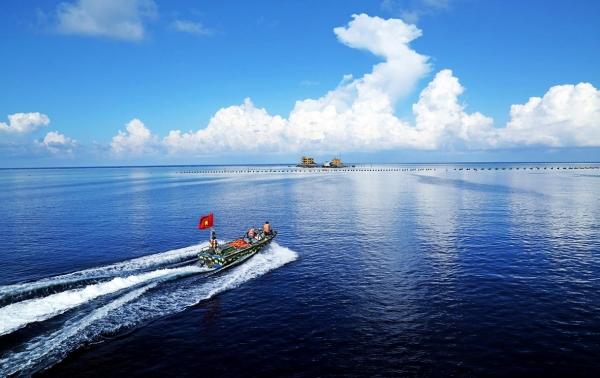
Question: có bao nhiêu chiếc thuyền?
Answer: có ba chiếc thuyền